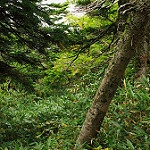
Scene: Outdoor